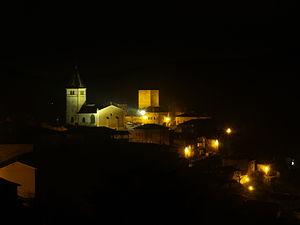
Photo du bourg de Chamelet prise une nuit d'hiver.
Chamelet est une commune française située dans le département du Rhône, en région Auvergne-Rhône-Alpes.